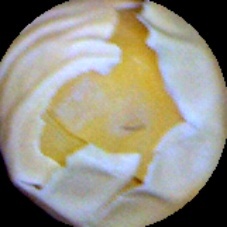
Label: Skin-damaged